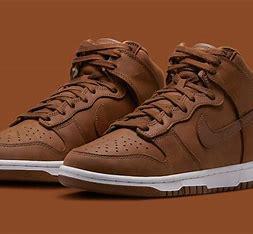
Brand: Nike
Model: kg Nike Dunk